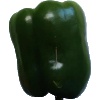
Label: Pepper Green 1